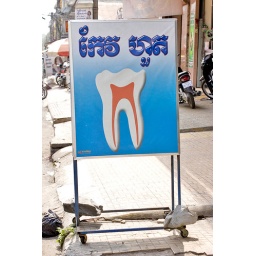
Dentist shop sign held down by rocks